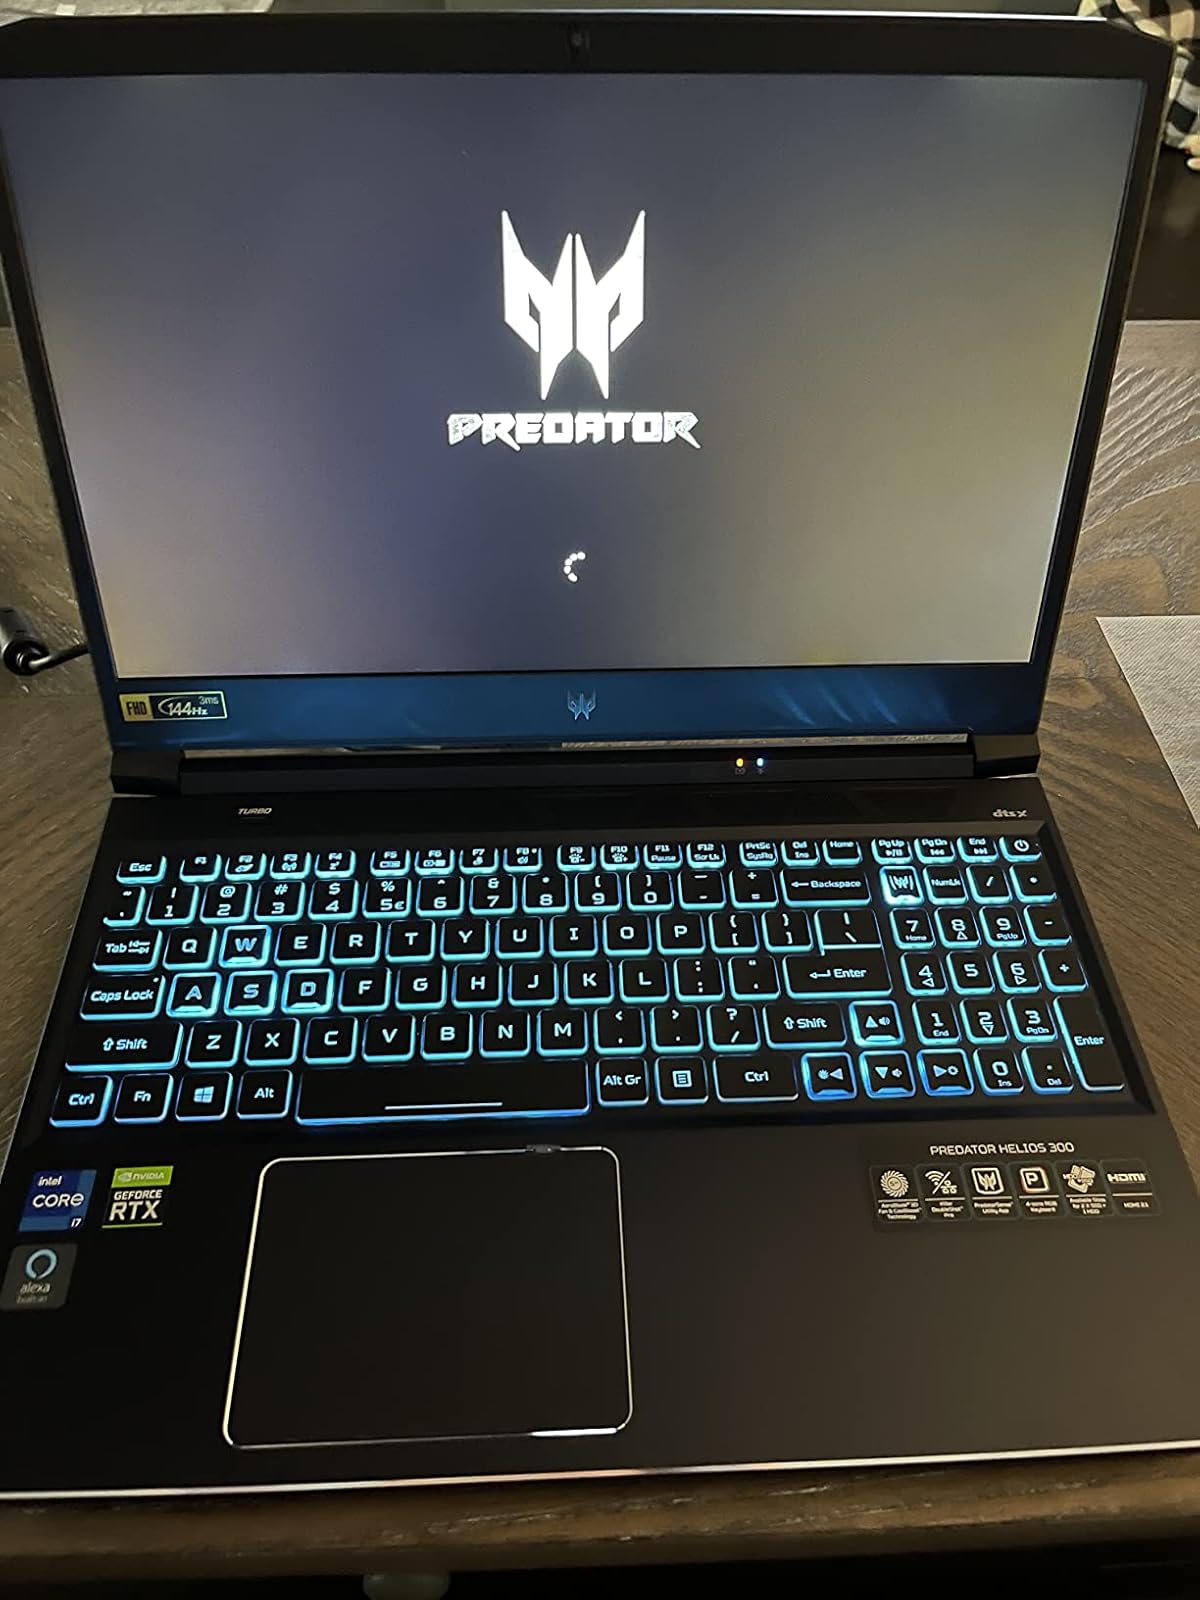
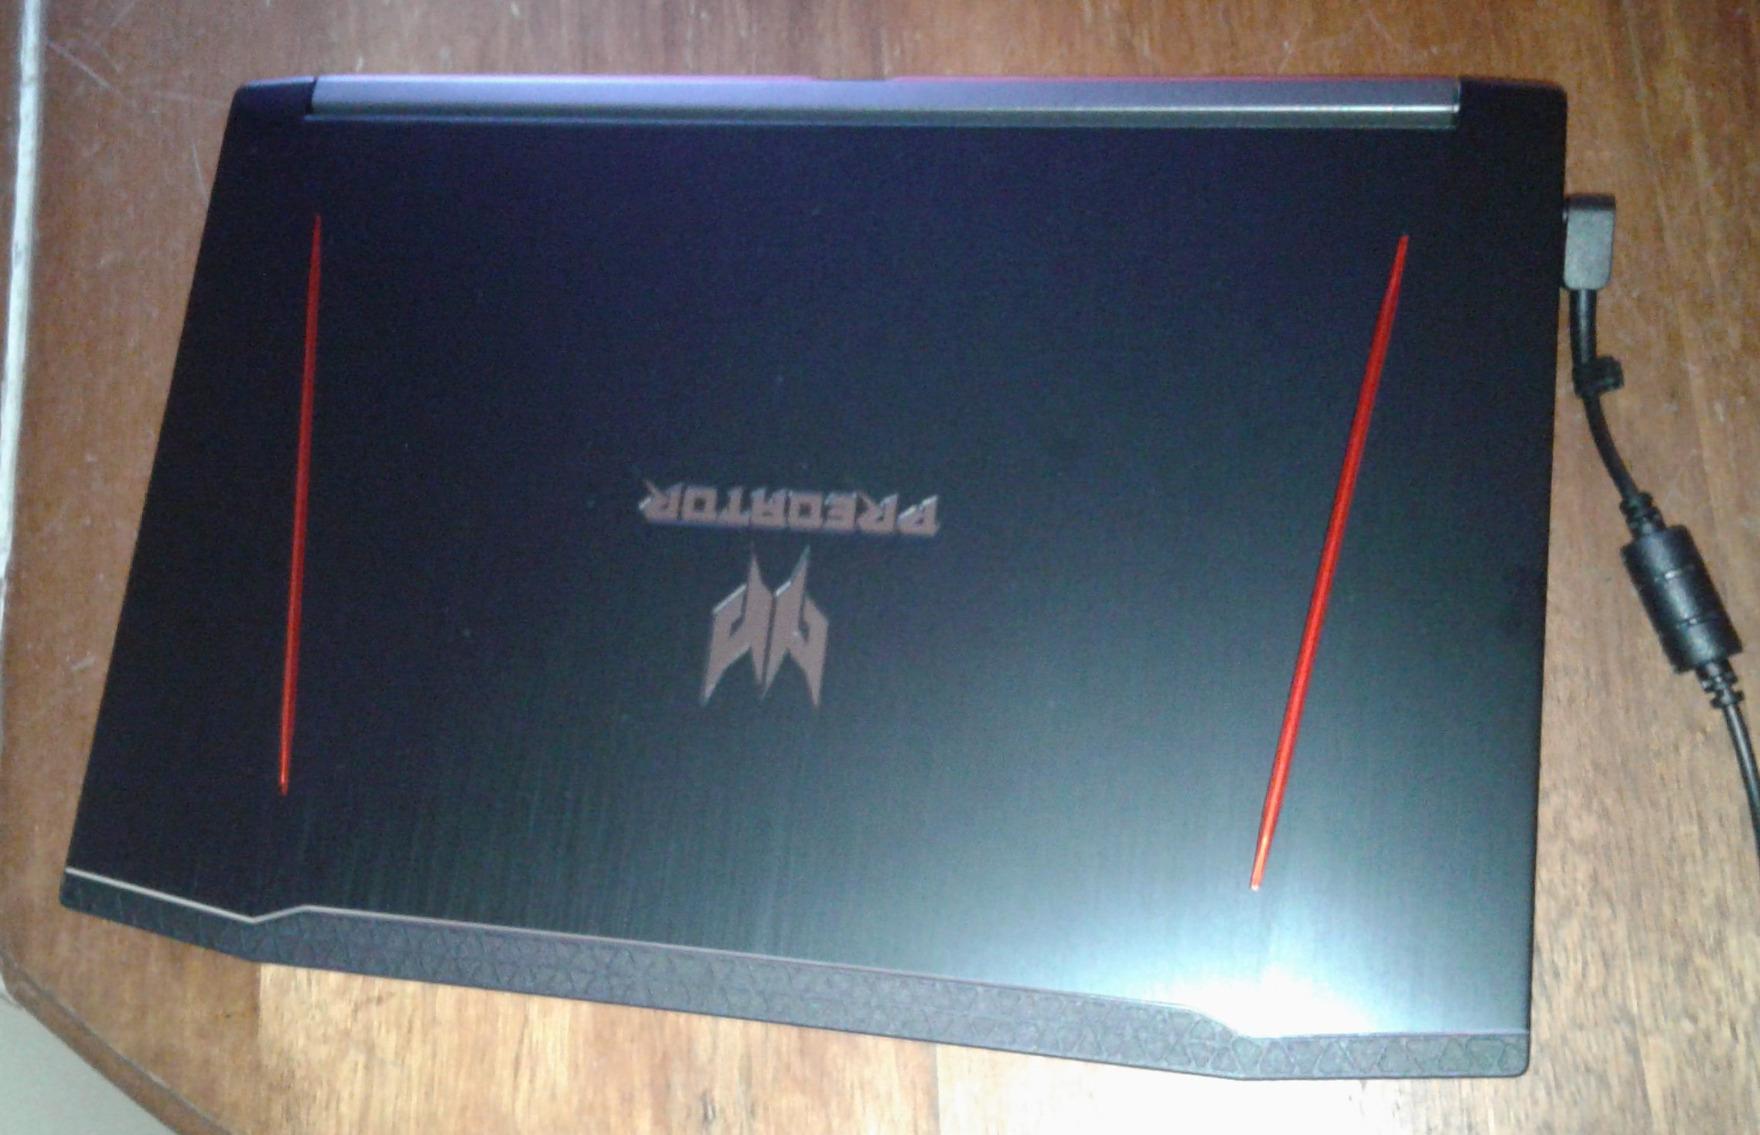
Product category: laptop
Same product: no